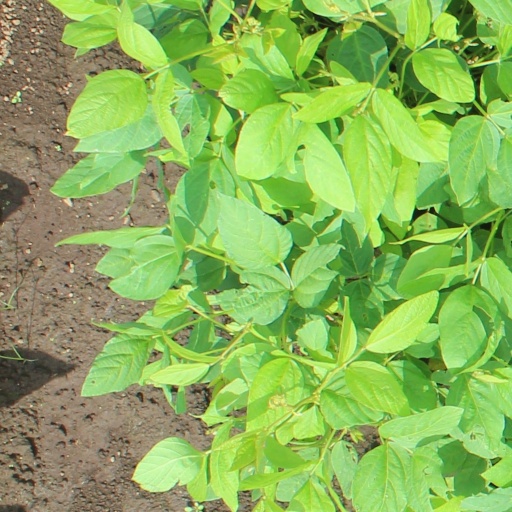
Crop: soybean